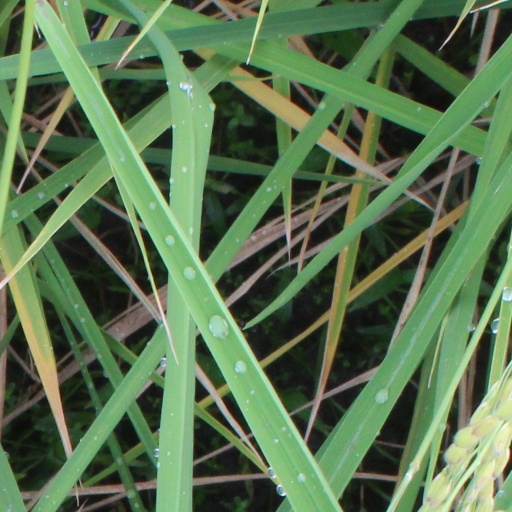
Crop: rice